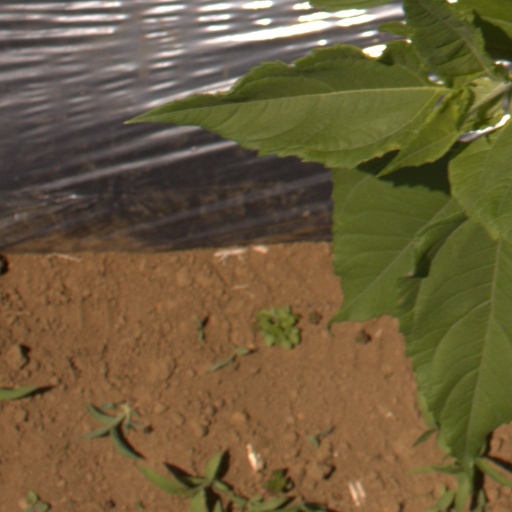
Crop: Jerusalem artichoke